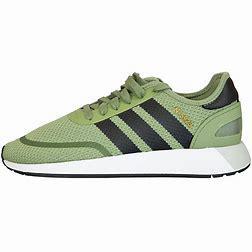
Brand: Adidas
Model: N 5923